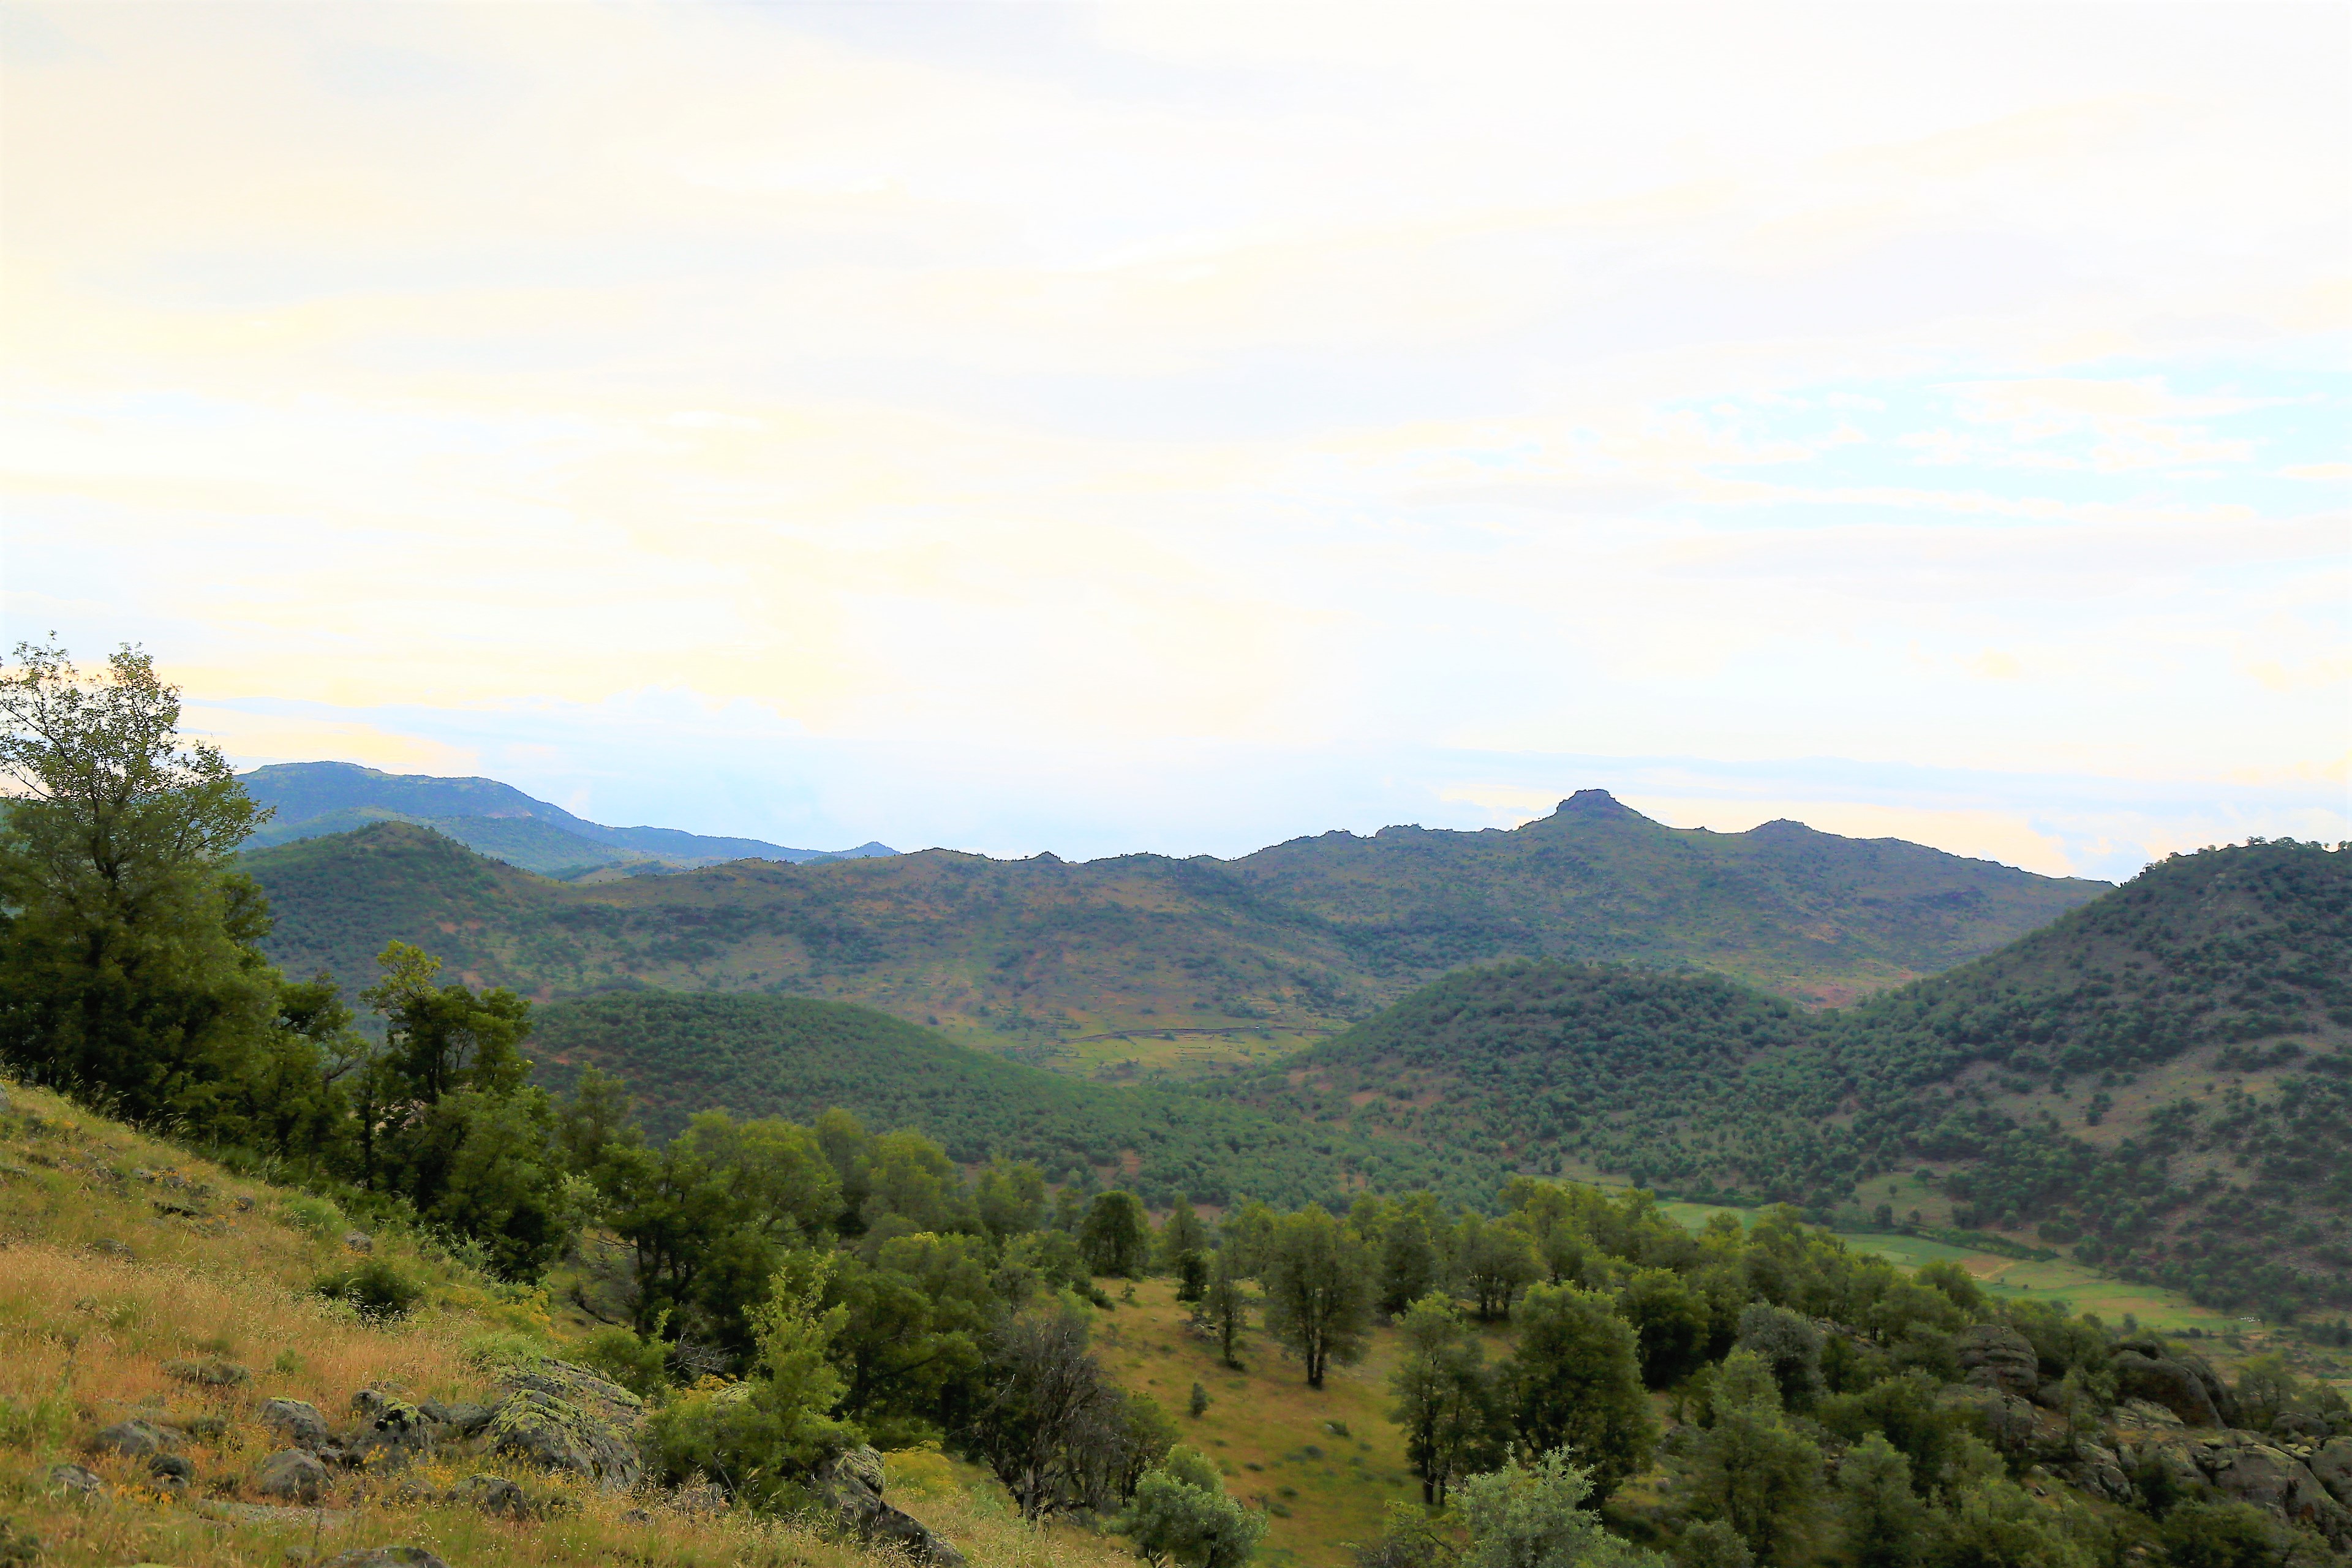
spring, green, nature, flowers, plant, tree, forest, mountains, landscape, mountainous landforms, highland, mountain, hill station, vegetation, hill, wilderness, ridge, sky, natural landscape, natural environment, atmospheric phenomenon, nature reserve, plant community, fell, mountain range, biome, chaparral, shrubland, valley, leaf, ecoregion, grassland, rural area, mount scenery, national park, cloud, terrain, land lot, plateau, tropical and subtropical coniferous forests, road, massif, plain, jungle